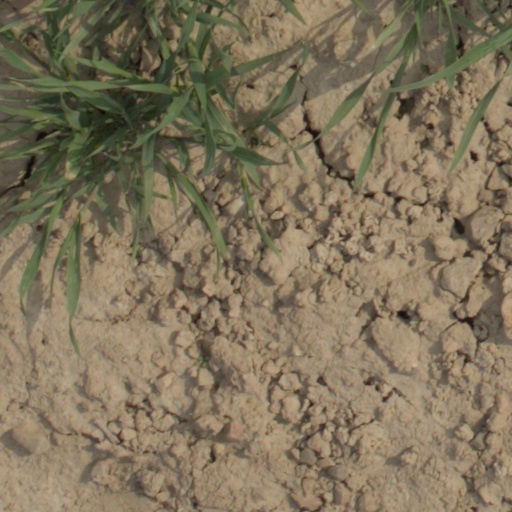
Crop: wheat